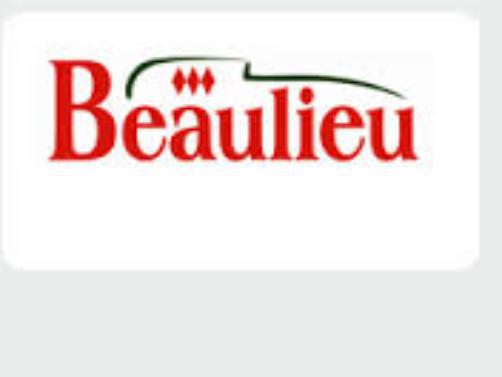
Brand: Beaulieu
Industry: Food